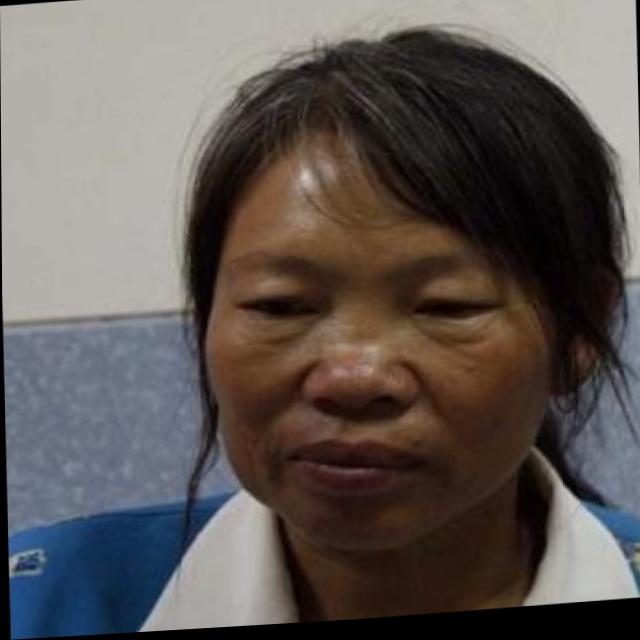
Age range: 45-64